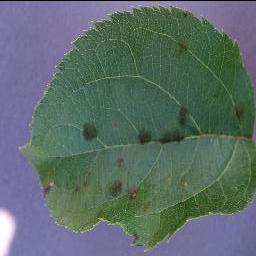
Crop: apple
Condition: scab